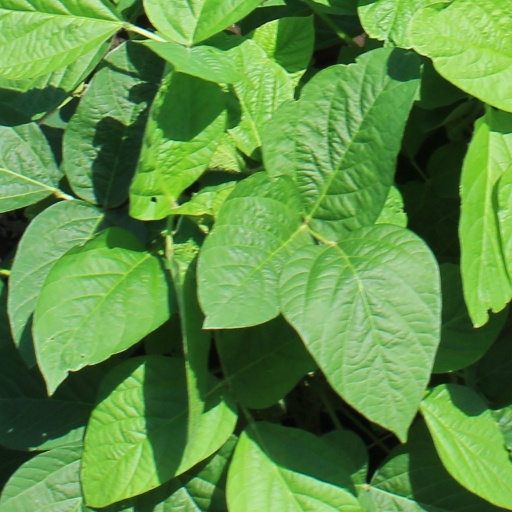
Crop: soybean